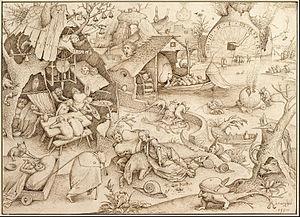
La paresse est une propension à ne rien faire, une répugnance au travail ou à l'effort. Considérée comme un péché capital dans la religion catholique, elle est élevée au rang de valeur positive par certains auteurs comme Paul Lafargue dans son Droit à la paresse ou Marshall Sahlins dans Âge de pierre, âge d'abondance, afin de contester l'idéologie du travail dans la société capitaliste contemporaine.